Pierre Lafitte Ithurralde

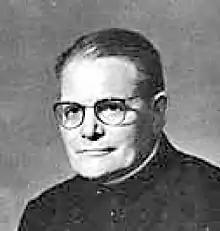

Pierre Lafitte Ithurralde (21 May 1901 – 23 February 1985) was a French Basque priest and author.